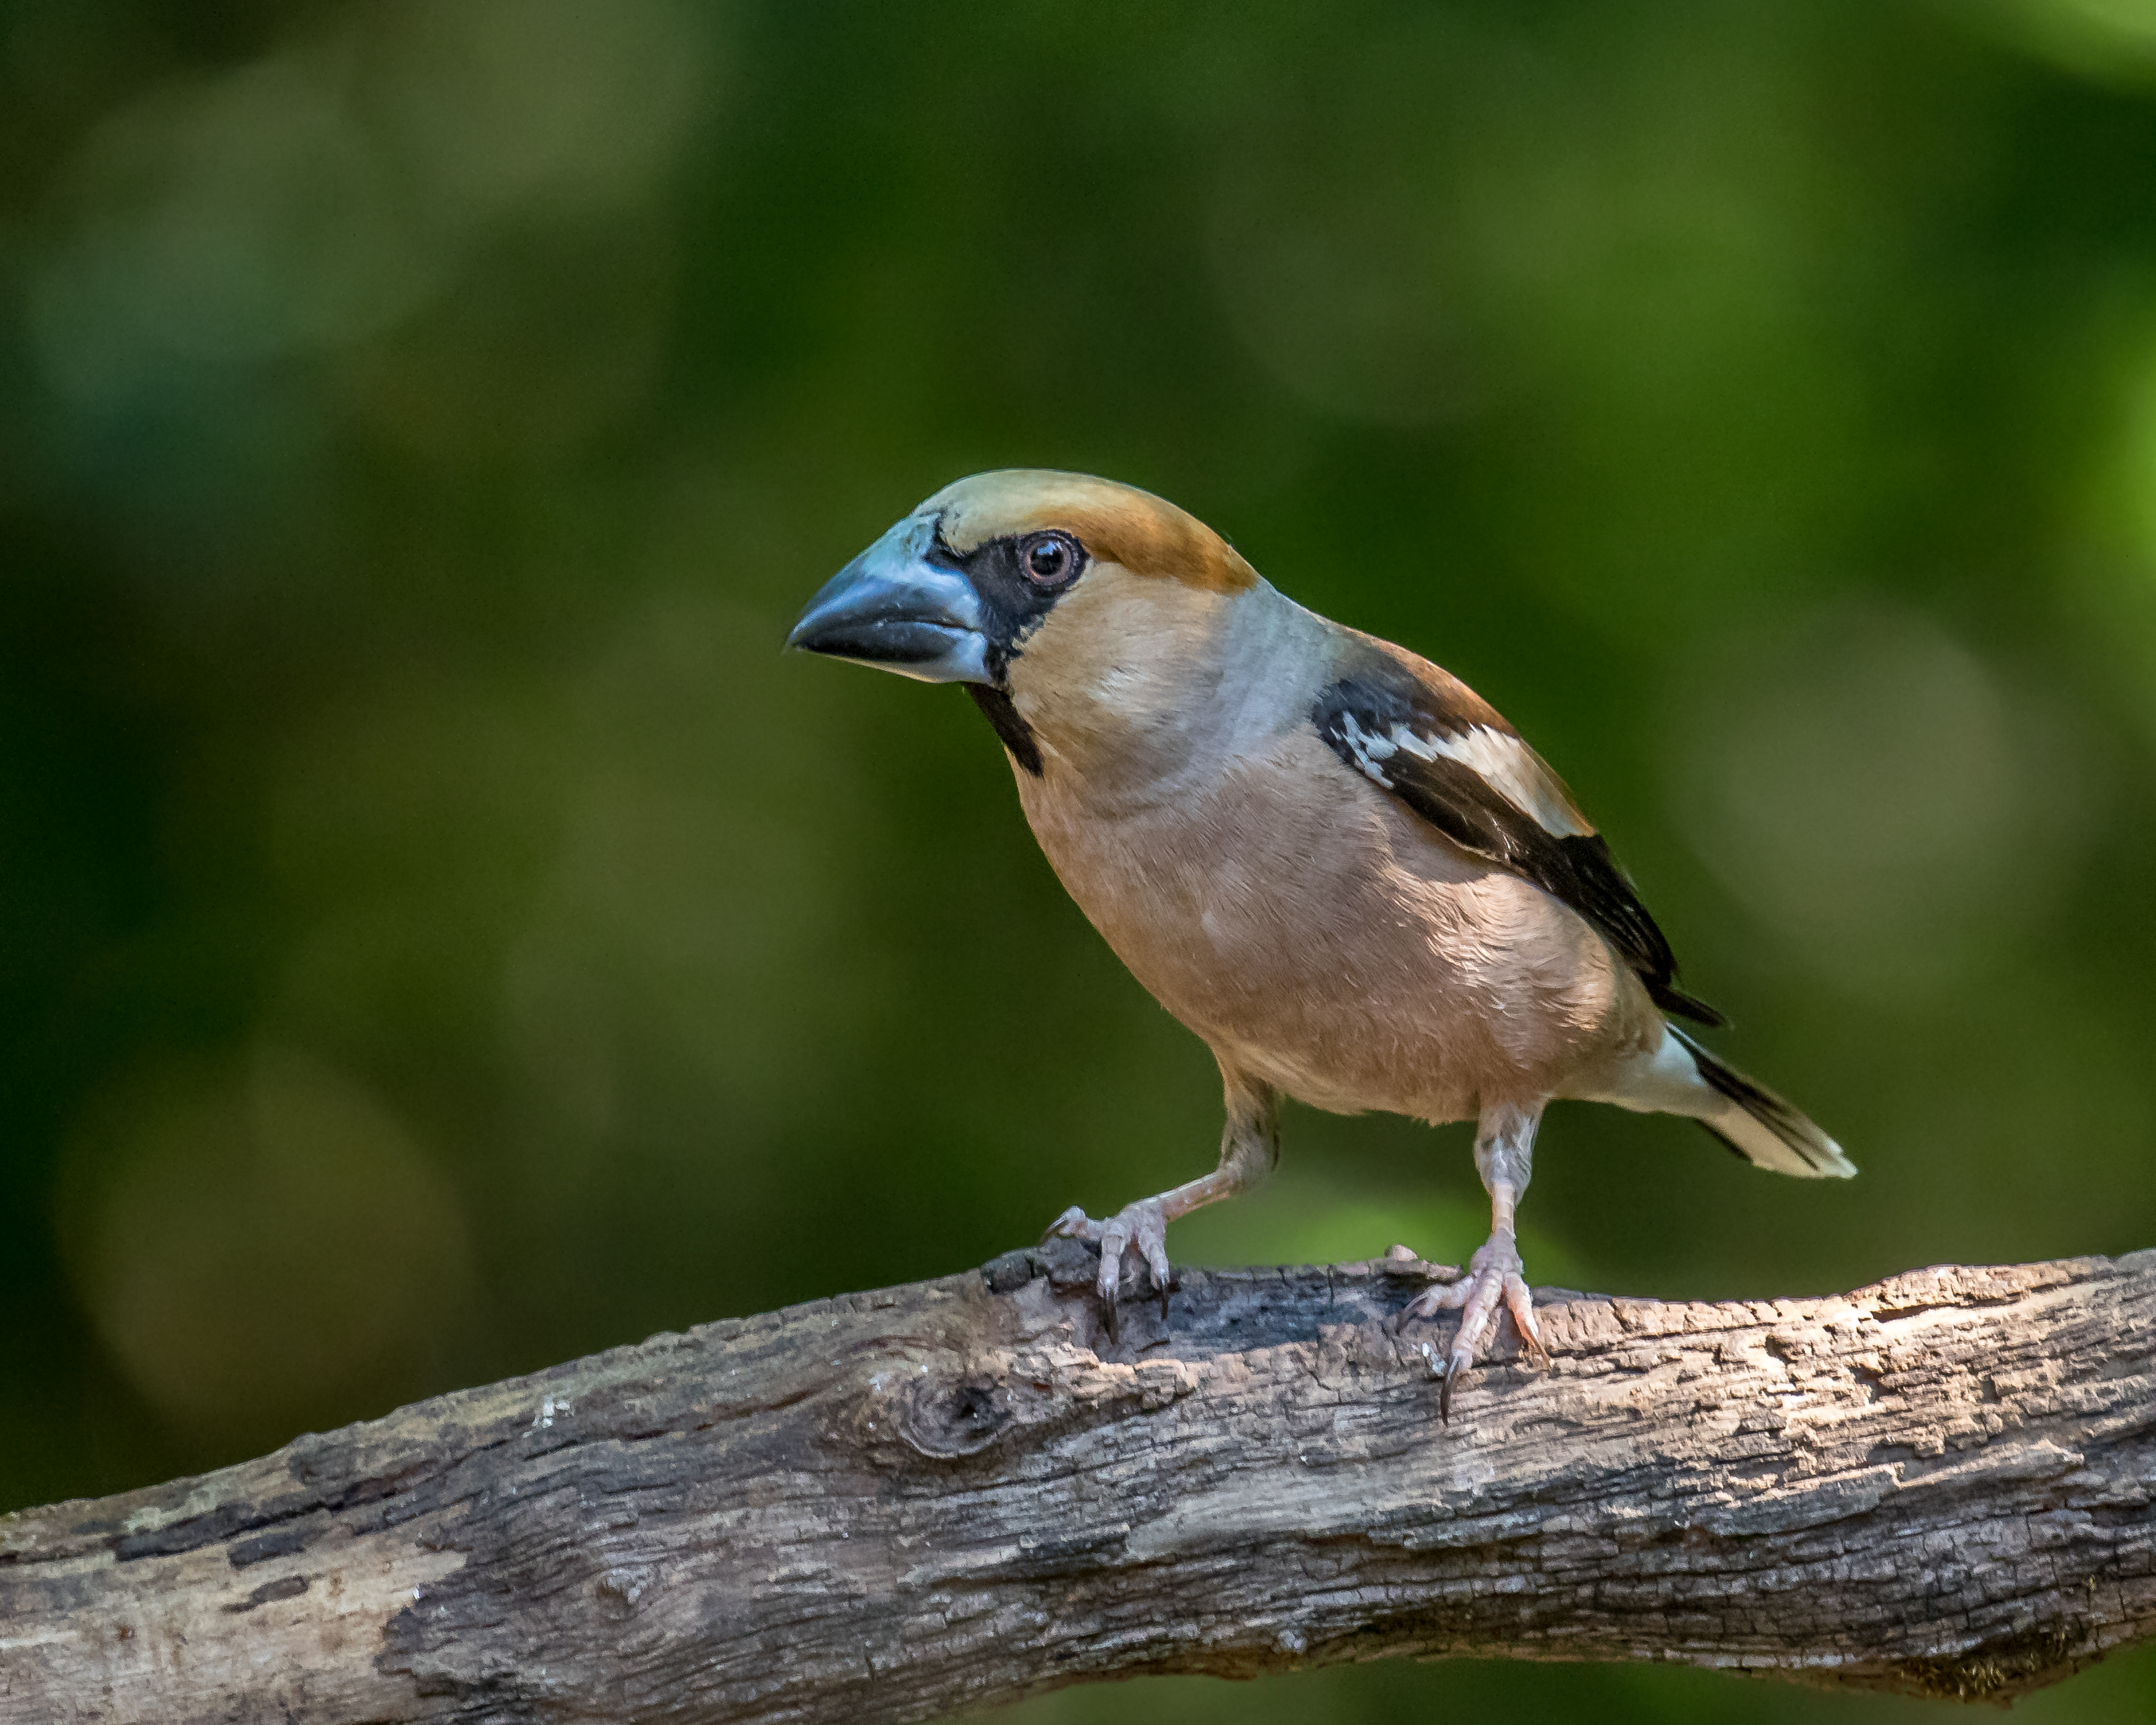
nature, branch, bird, male, wildlife, beak, fauna, jay, vertebrate, hungary, sparrow, finch, bluebird, andymorffew, morffew, naturethroughthelens, hawfinch, brambling, house sparrow, old world flycatcher, perching bird, emberizidae, cinclidae, nightingale